Municipality of Darlington

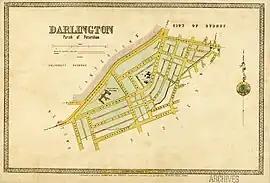
Map of Darlington Municipality from the "Atlas of the Suburbs of Sydney", c. 1885.

The Municipality of Darlington was a local government area of Sydney, New South Wales, Australia. The municipality was proclaimed in 1864 and, with an area of 0.2 square kilometres, was the smallest municipal council in Sydney. It included the entire suburb of Darlington, excepting a small block between Golden Grove and Forbes streets, which was administered by the Municipality of Redfern in Golden Grove Ward. The council was amalgamated, along with most of its neighbours, with the City of Sydney to the north with the passing of the "Local Government (Areas) Act 1948". From 1968 to 1982 and from 1989 to 2004, the area was part of the South Sydney councils.